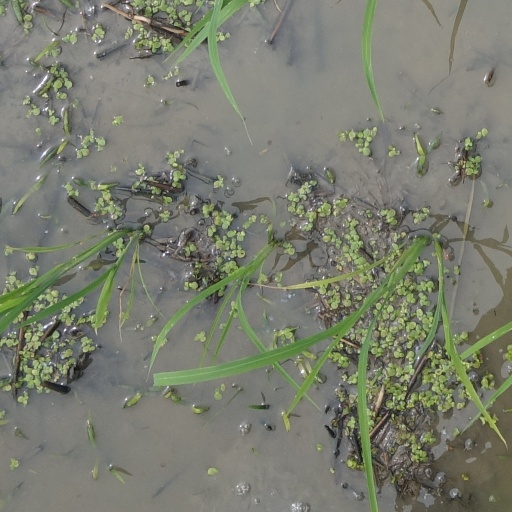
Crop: rice